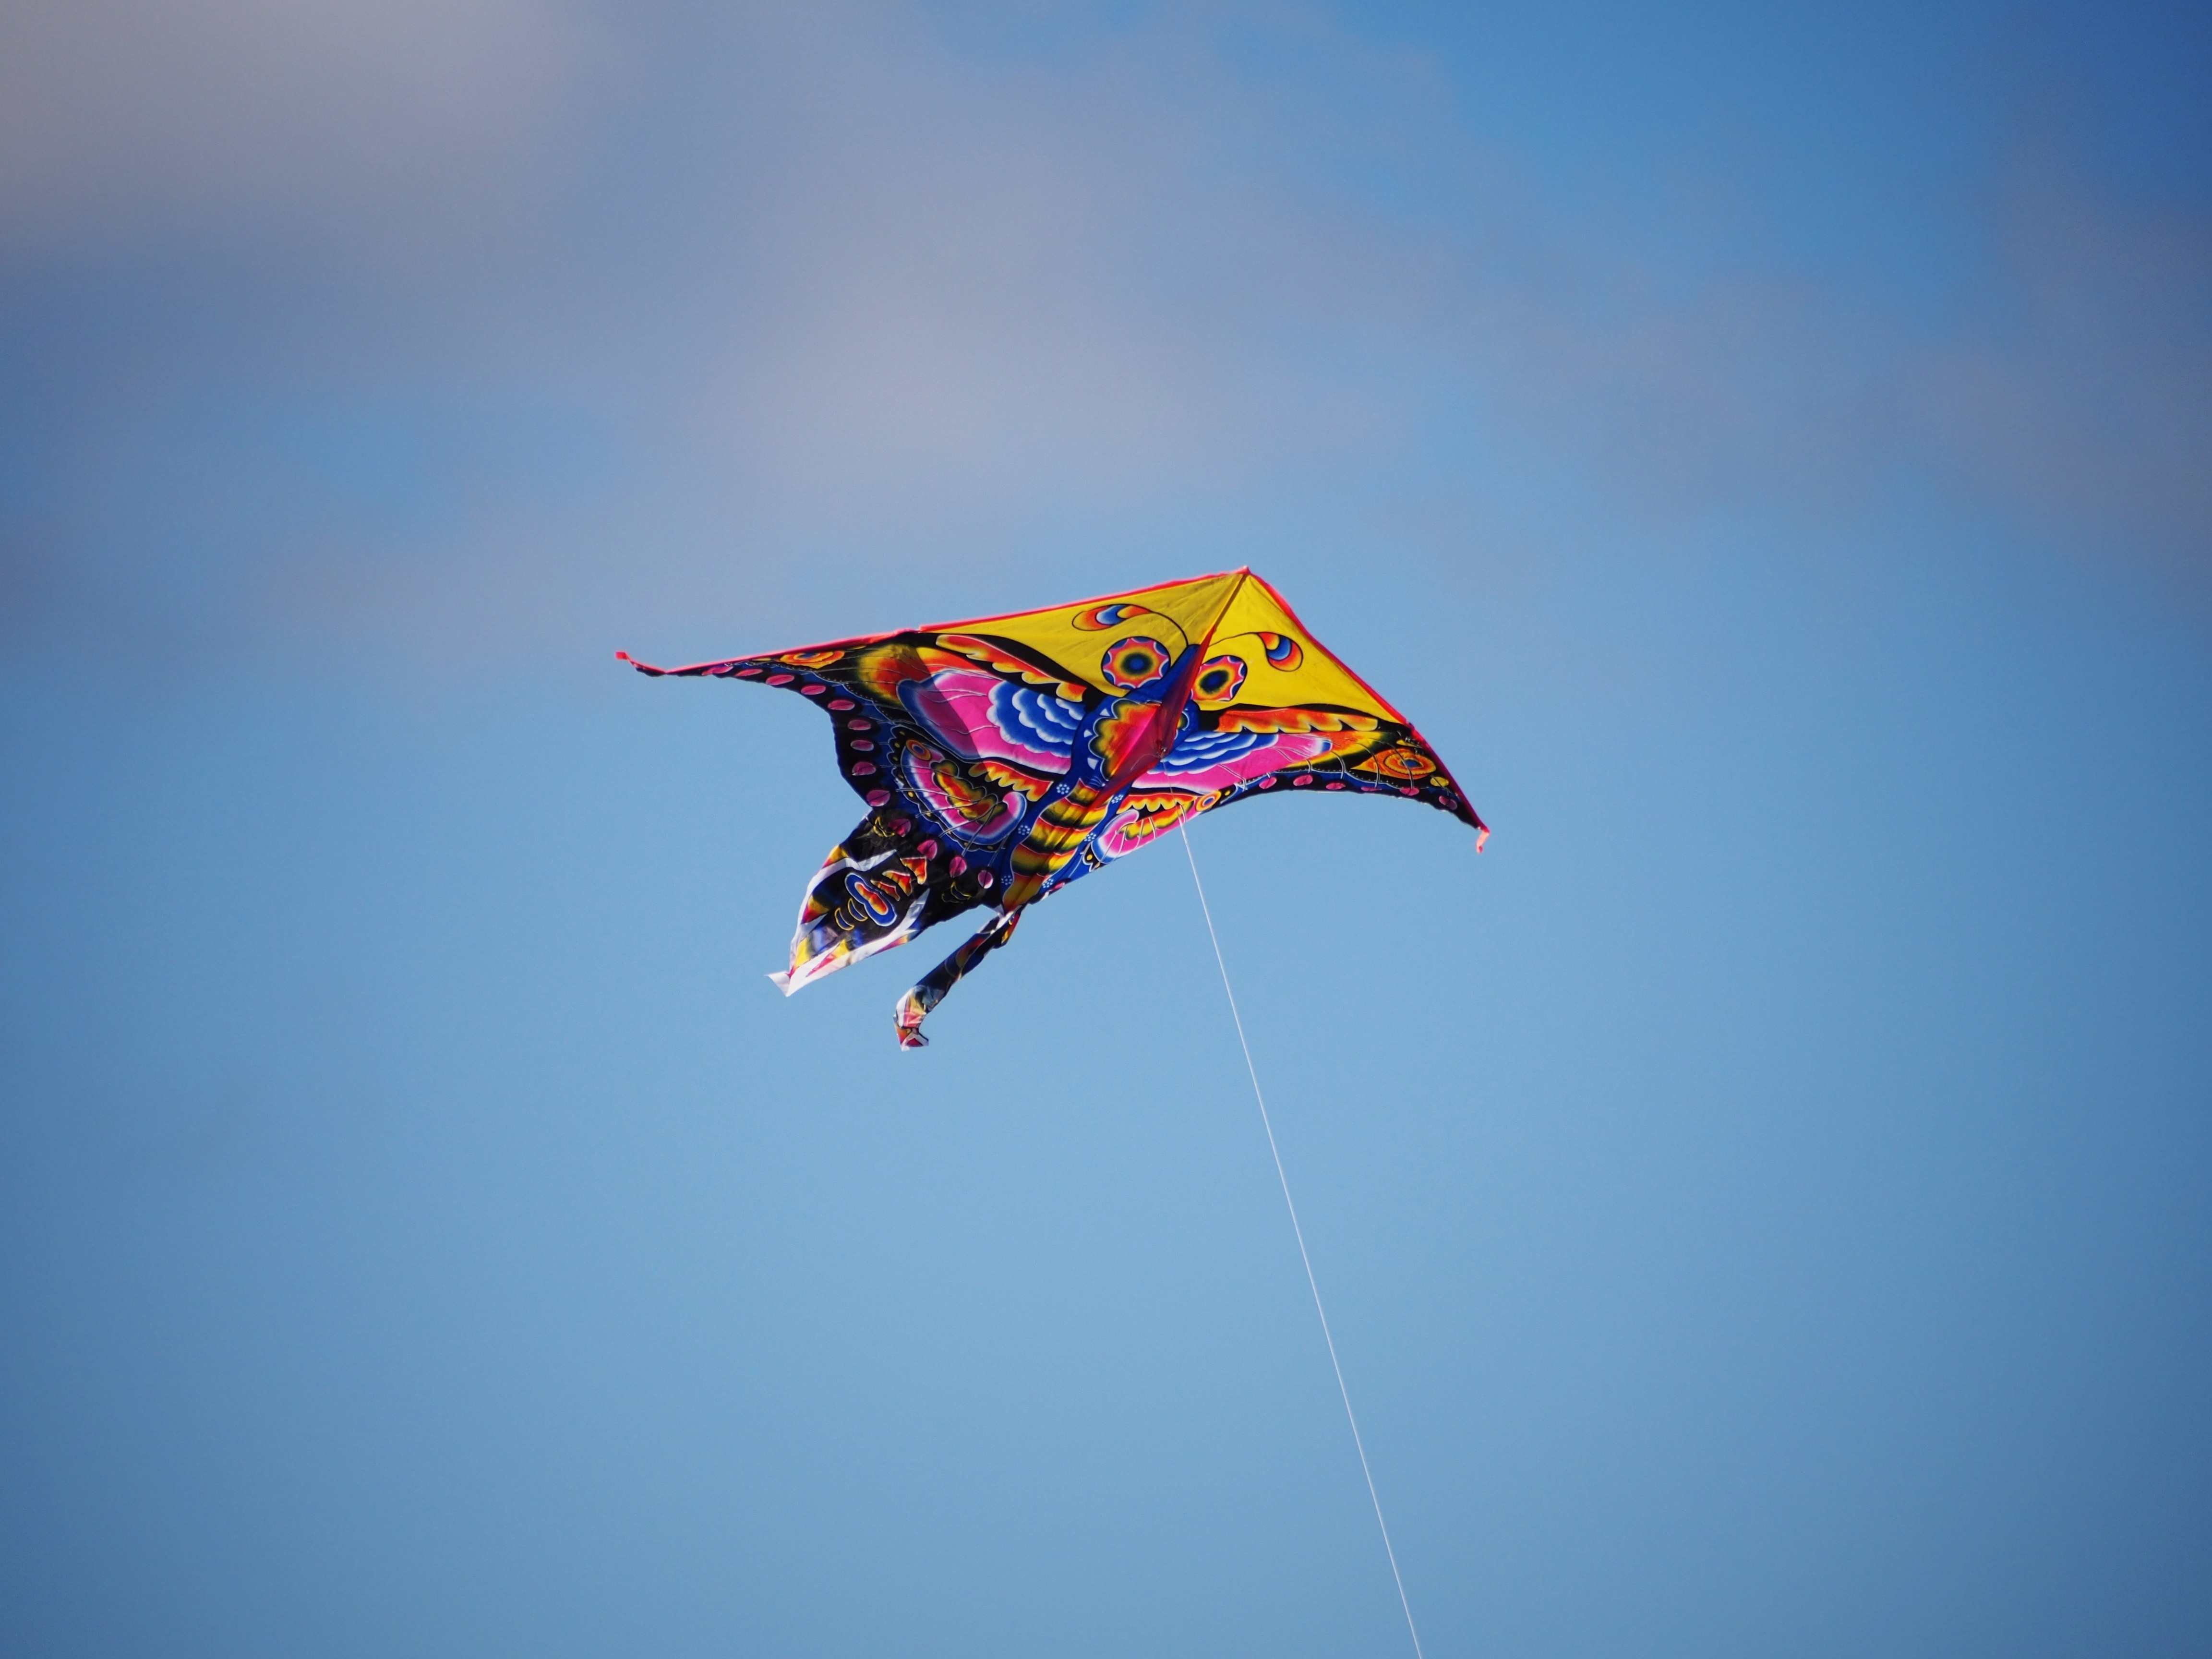
sky, air, wind, fly, orange, red, kite, autumn, blue, freedom, extreme sport, toy, parachute, clouds, sports, toys, parachuting, dragons, kites rise, dragon rising, flying kites, kids dragon, atmosphere of earth, windsports, kite sports, sport kite